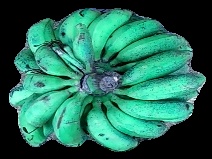
Variety: rasbale
Grade: grade3